Toby Love

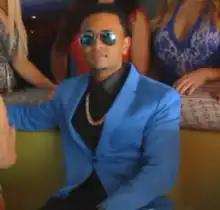
Toby Love in 2015

Toby Love (born Octavio Rivera; January 16, 1984) is an American singer. Based on The Bronx, New York, he is best known for being a former member of Aventura before pursuing a solo career, mostly known for their 2002 album We Broke the Rules, later performing a style of bachata music that combines traditional and urban singing and production. In 2006, he embarked on a solo career, thus gaining success. His debut single, "Tengo Un Amor", helped him rise to fame in mainstream Latin music. Since then, he became one of the most successful bachata artists of the 2000s and 2010s with hits like "Llorar Lloviendo", "Te Parece Poco", "Lejos", "Vestida De Blanco", among others.